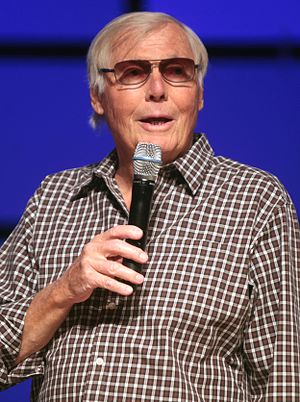
Adam West
Adam West var en amerikansk nyhedsvært, stemmeskuespiller og skuespiller, der blandt andet spillede Batman i en tv-serie fra 1966-1968. Han har dog også spillet andre roller i både film og tv-serier. Han har også lagt stemme til tegnefilm i blandt andet Family Guy og Batman. Inden da var han dog nyhedsoplæser på en tv-kanal tilhørende den amerikanske hær.